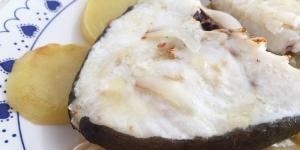
bacalao al horno con patatas